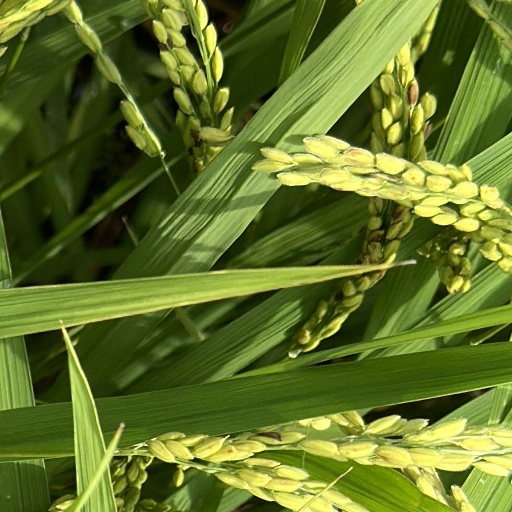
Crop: rice